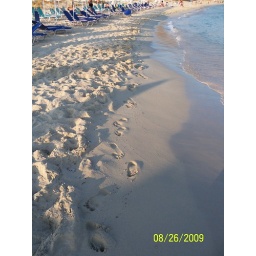
my footprints in the sand Simos beach